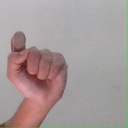
अक्षर: घ